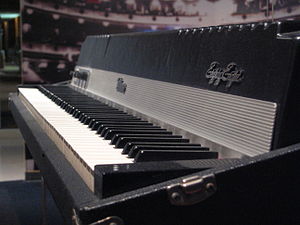
Fender Rhodes
Et Fender Rhodes Suitcase 88
Fender Rhodes elektronisk piano opfundet af Harold Burroughs Rhodes